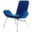
Label: chair